Pays de Faverges

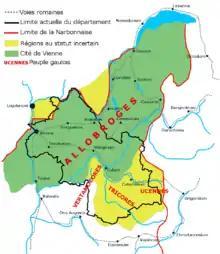
Map showing the Allobroges territory, mentioning Casuaria.

The Pays de Faverges is administratively centered around the "Communauté de communes des Sources du Lac d'Annecy", comprising seven communes, plus the village of Montmin, merged with Talloires in 2016 to form Talloires-Montmin, all within the Canton of Faverges-Seythenex.